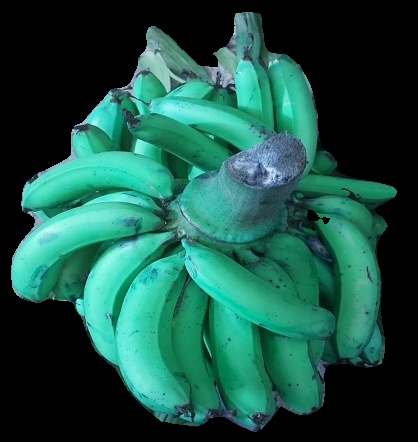
Variety: pachbale
Grade: grade3